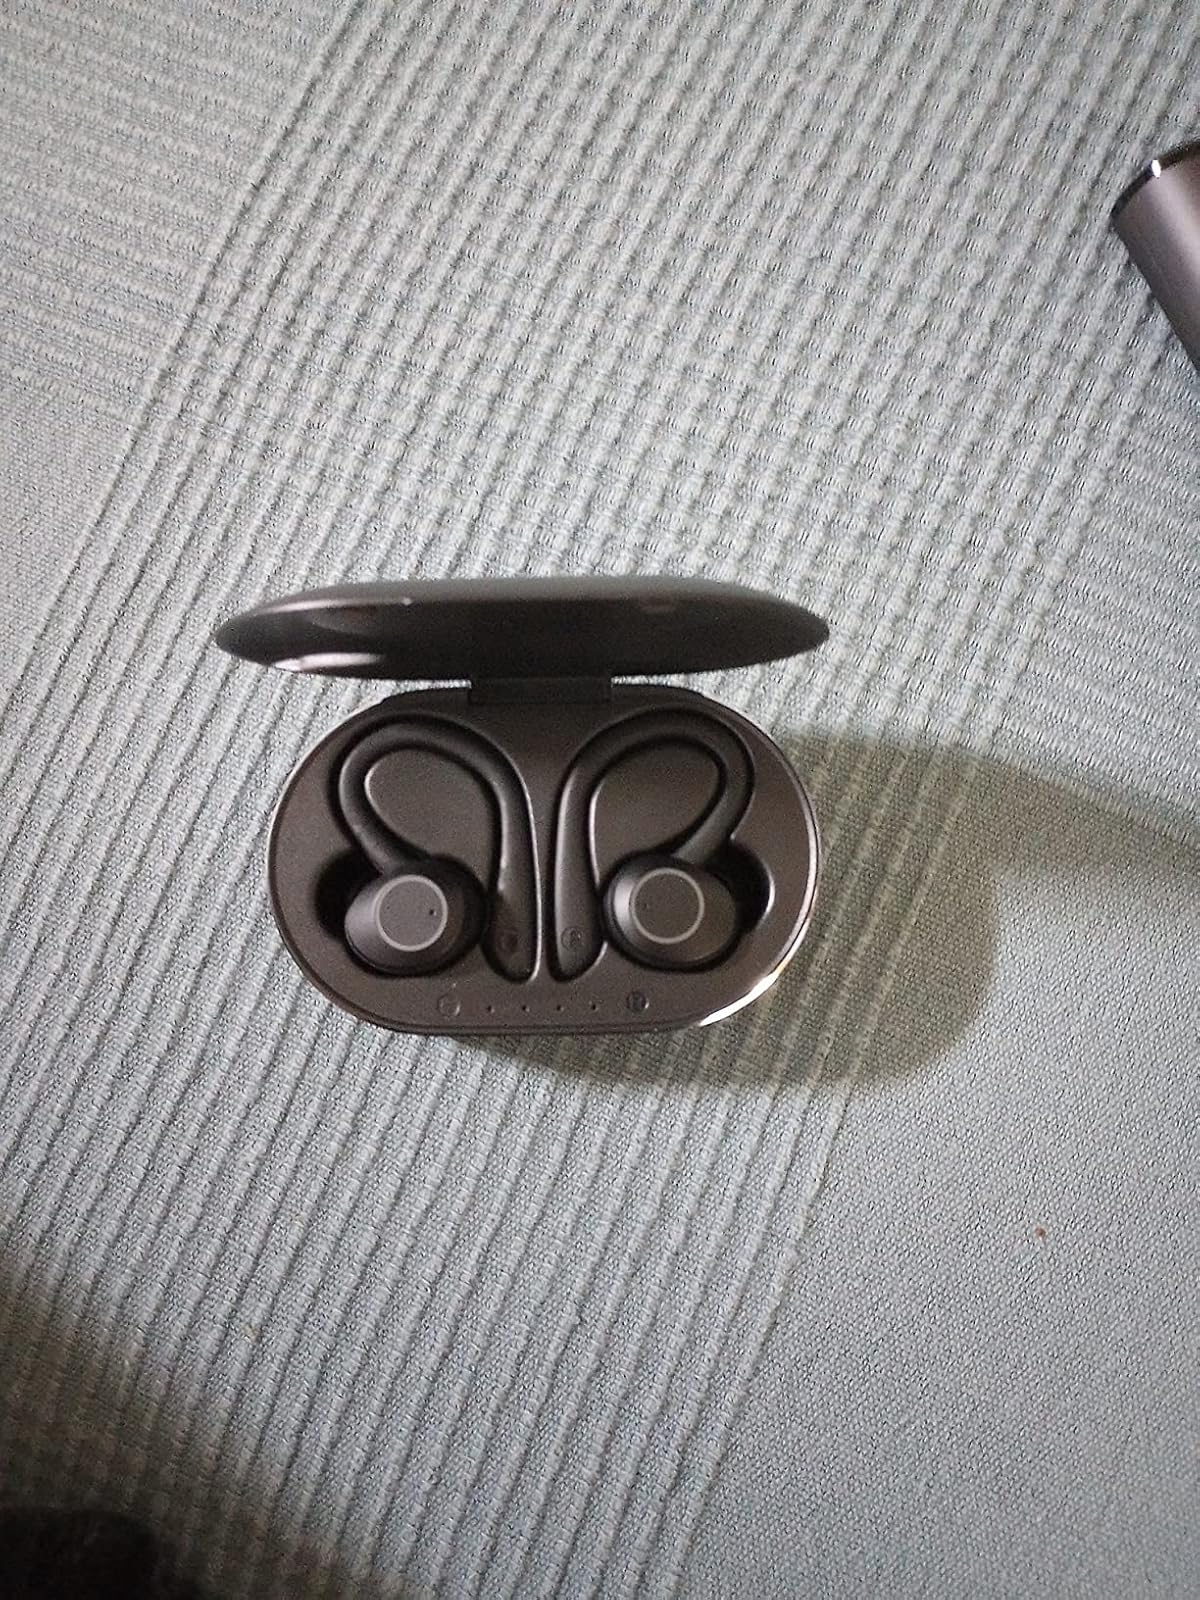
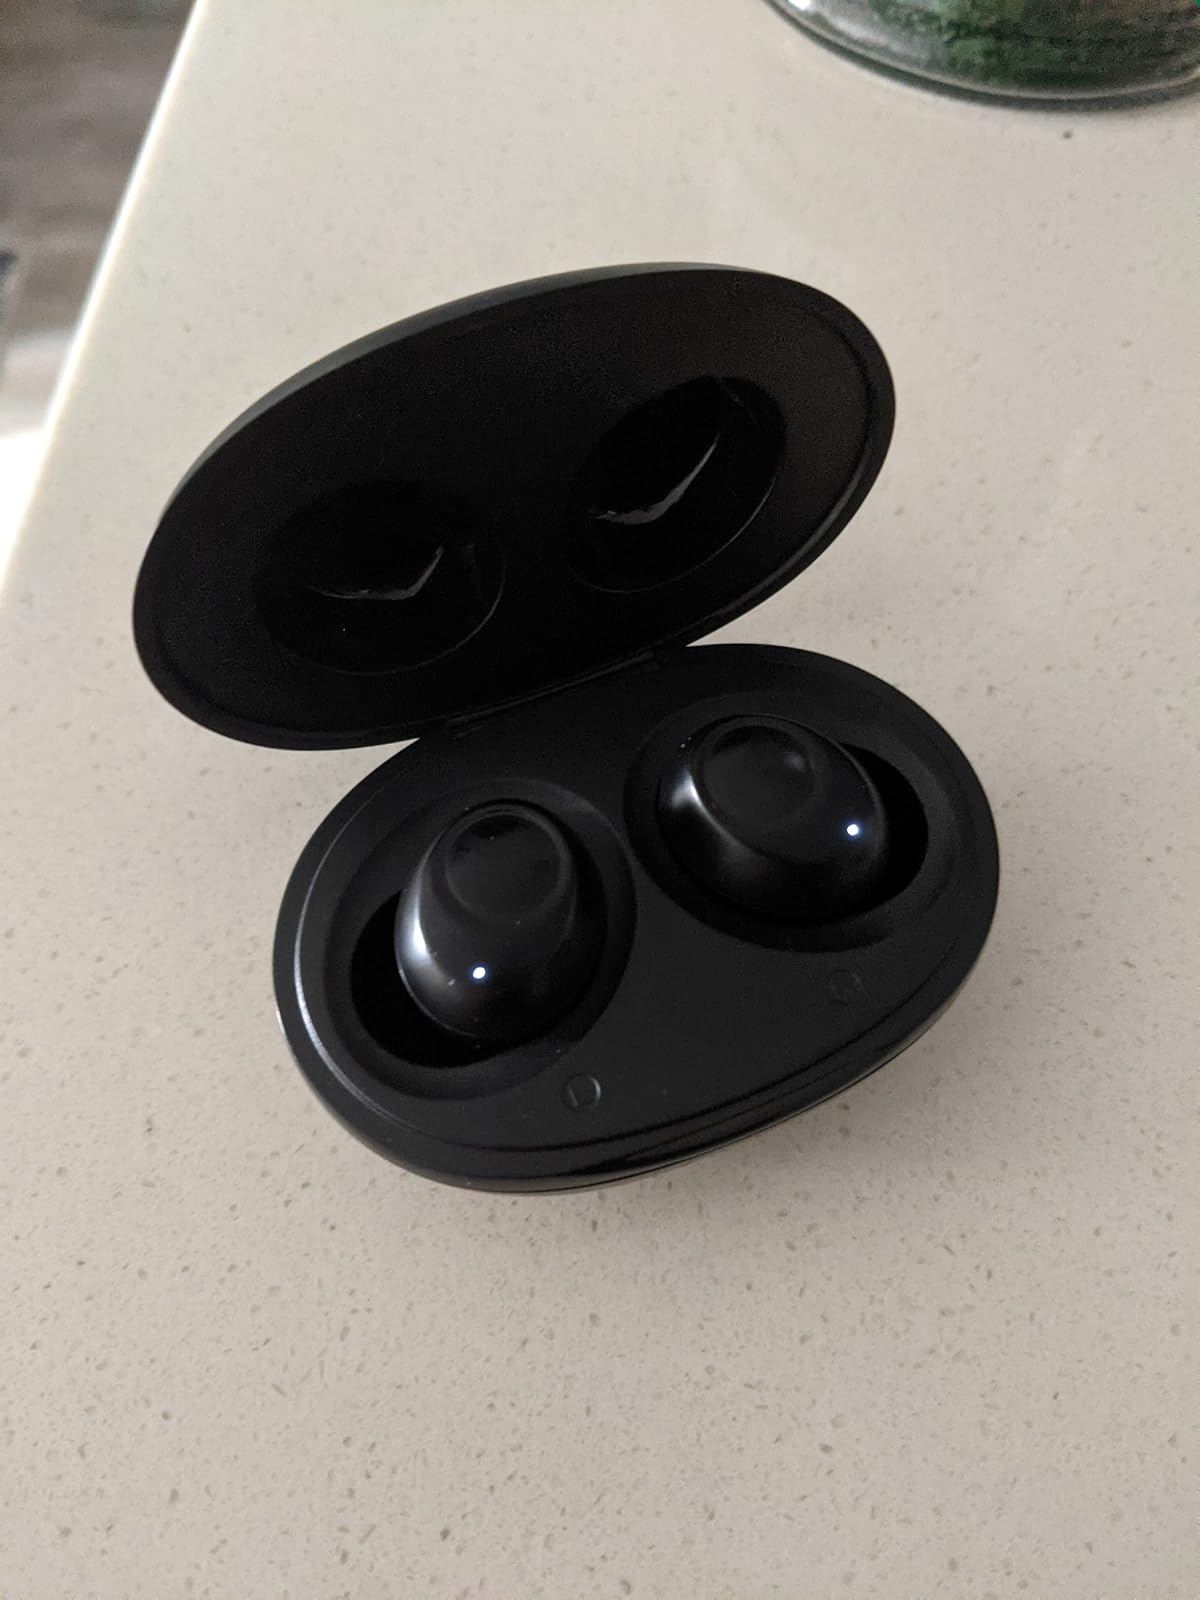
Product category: earbuds
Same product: no